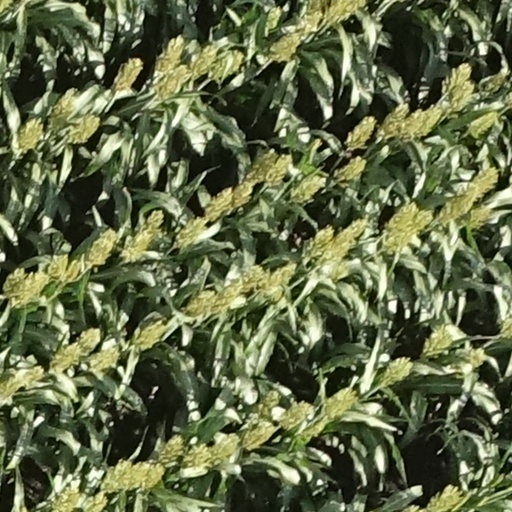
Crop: sorghum